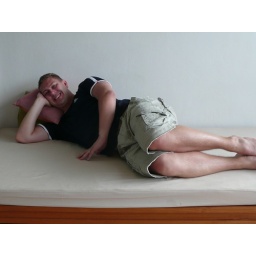
Me relaxing on our day bed on the balcony over looking the pool!!!!